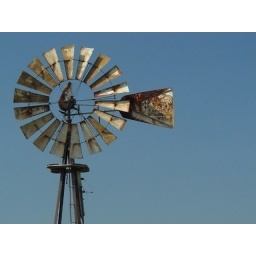
A rusty windmill near the road